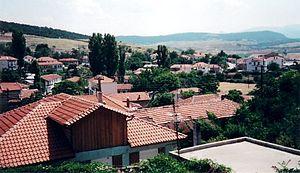
Vévi, aussi connue sous le nom de Banitsa, est un village de Macédoine, en Grèce.